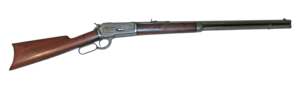
La Winchester Repeating Arms Company a dominé l’industrie des armes légères américaines entre la fin du XIXᵉ et le début du XXᵉ siècle.